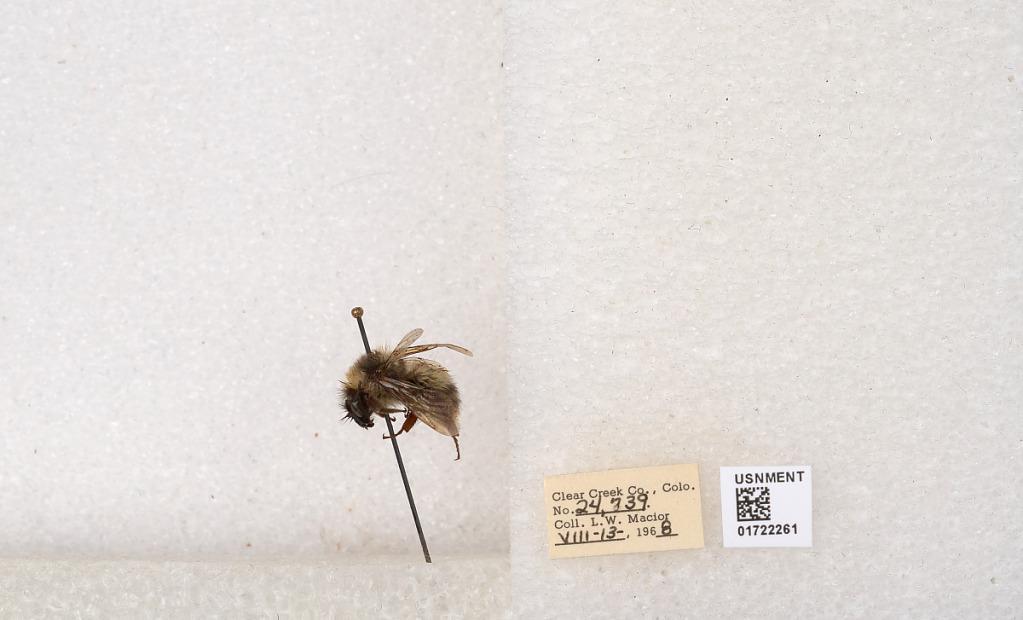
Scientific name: Bombus kirbyellus
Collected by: L. Macior
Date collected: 1968-8-13
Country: United States
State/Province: Colorado
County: Clear Creek
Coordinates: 39.6891, -105.644